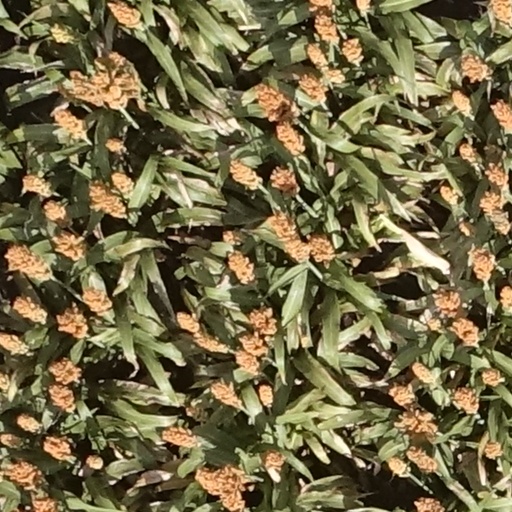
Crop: sorghum